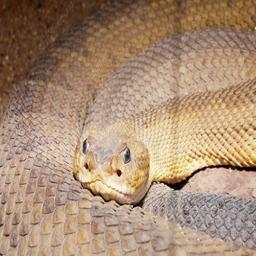
Animal: snakes